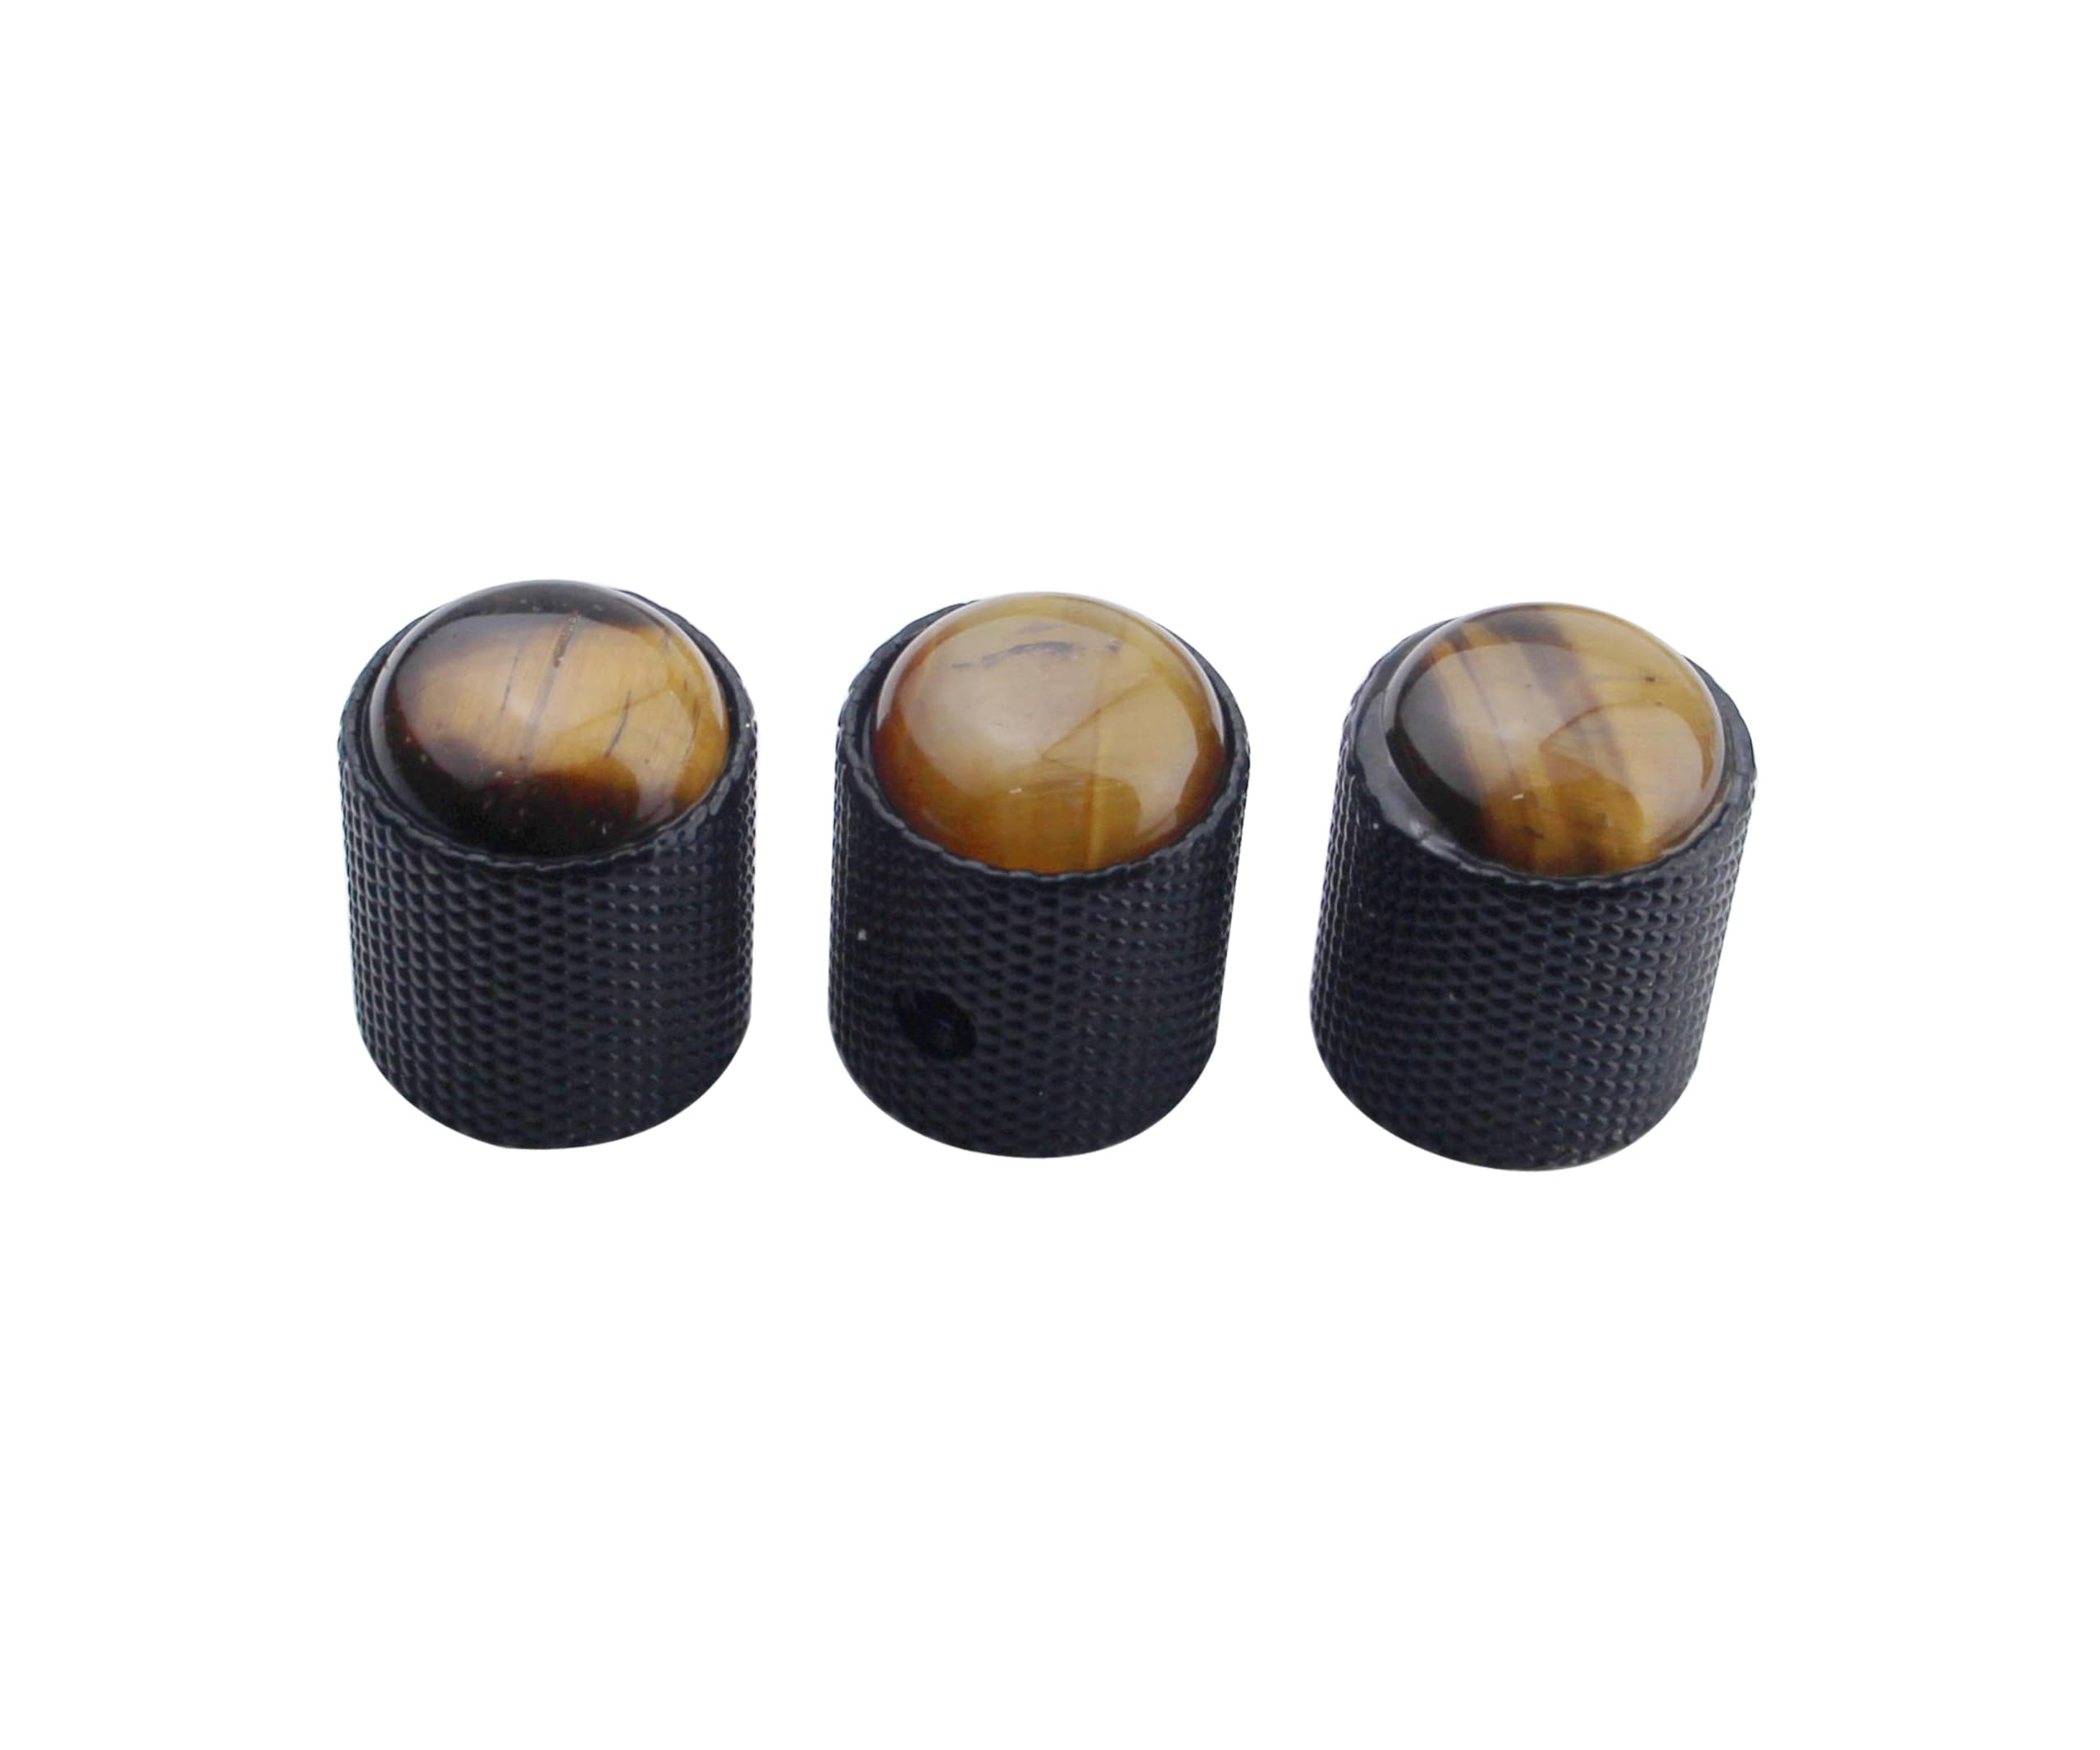
guyker Dome Guitar Bass Potentiometer Control Knobs with 6mm Dia. Shaft Pots - 3PCS Zinc Alloy Bell Speed Tone Volume Knob Replacement Part, (Tiger-Eye Top, Black) Tiger-Eye Top
guyker Dome Guitar Bass Potentiometer Control Knobs with 6mm Dia. Shaft Pots - 3PCS Zinc Alloy Bell Speed Tone Volume Knob Replacement Part, (Tiger-Eye Top, Black) Product Features The Inner hollow shaft diameter is Approx. 6mm (0.24") in diameter. Material: zinc alloy.Simple and quick to install. Durable and long-lasting use. Use these special surface dome control knobs to dress up your electric guitar bass or replace the dirty or old knobs. Great replacement or upgrade for your broken, dirty or old control knob. Special Tiger-Eye top, eye-catching.
Brand: guyker
Category: Arts & Entertainment > Hobbies & Creative Arts > Musical Instrument & Orchestra Accessories > String Instrument Accessories > Guitar Accessories > Guitar Fittings & Parts